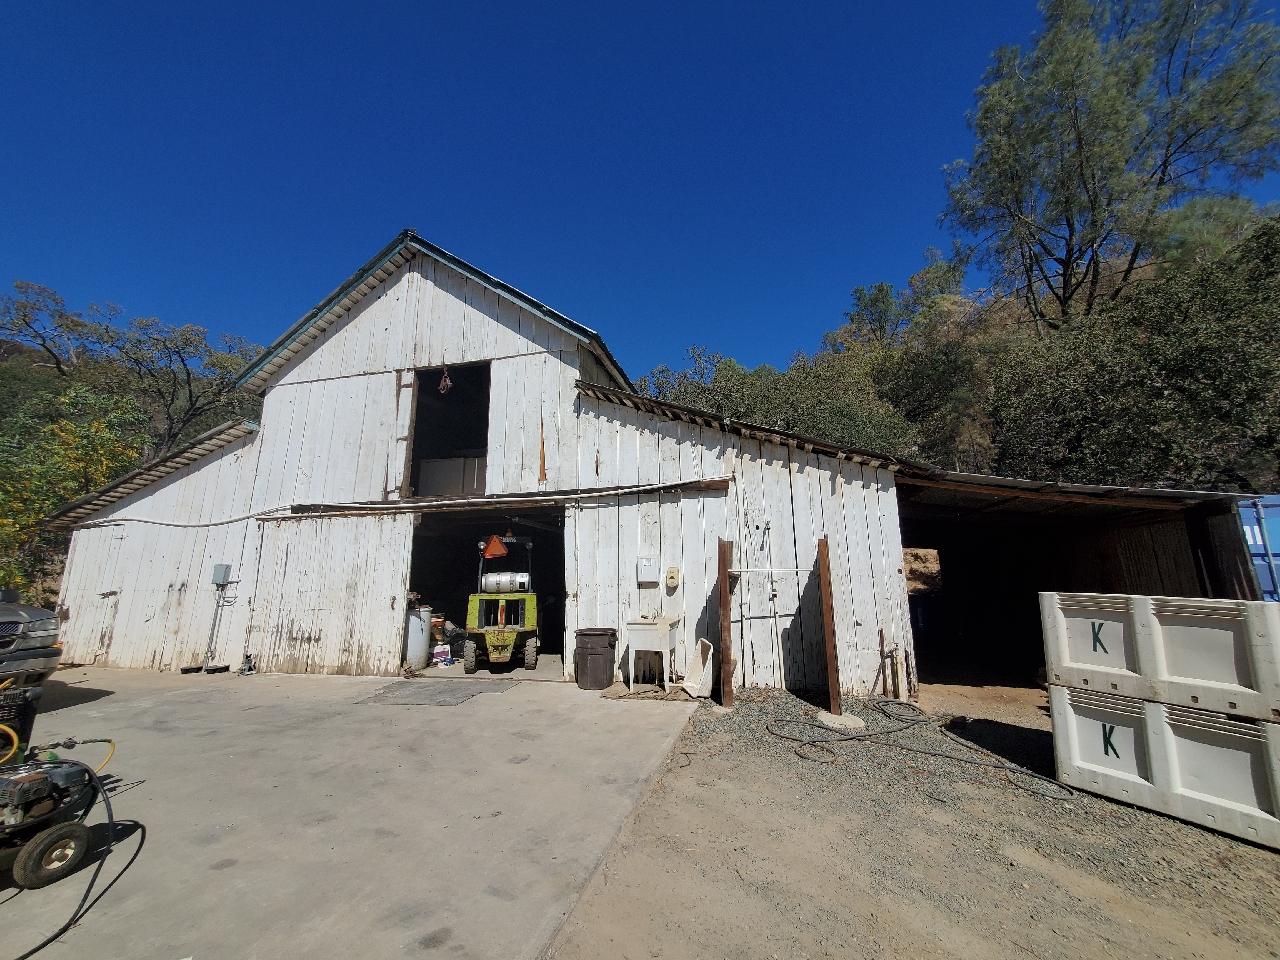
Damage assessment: no_damage